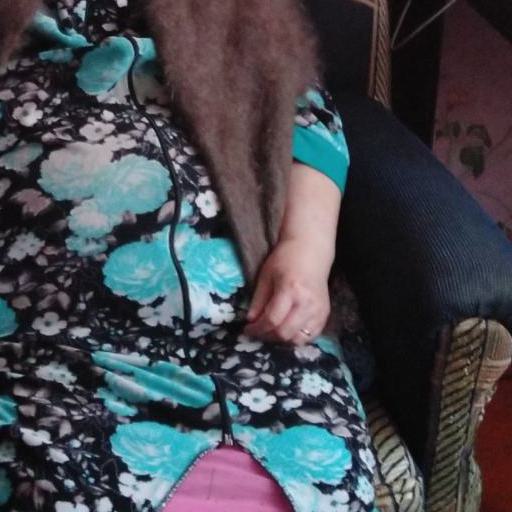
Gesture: no_gesture